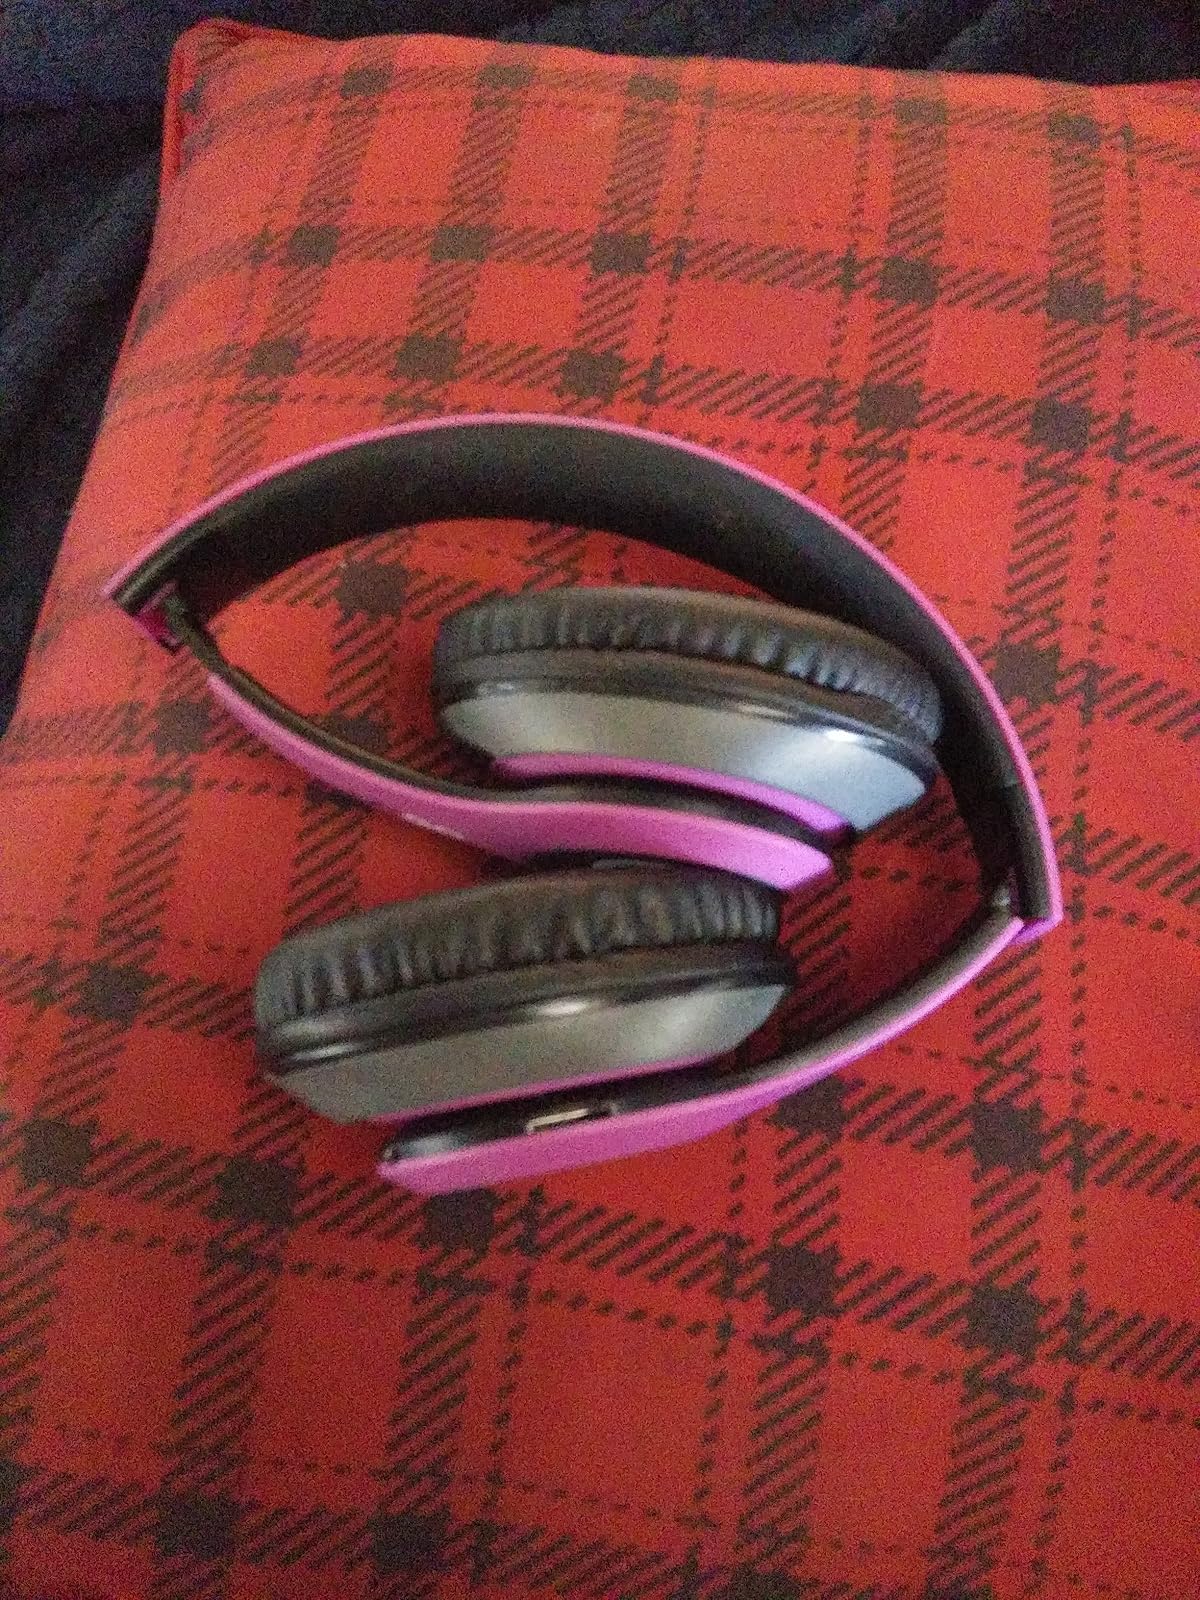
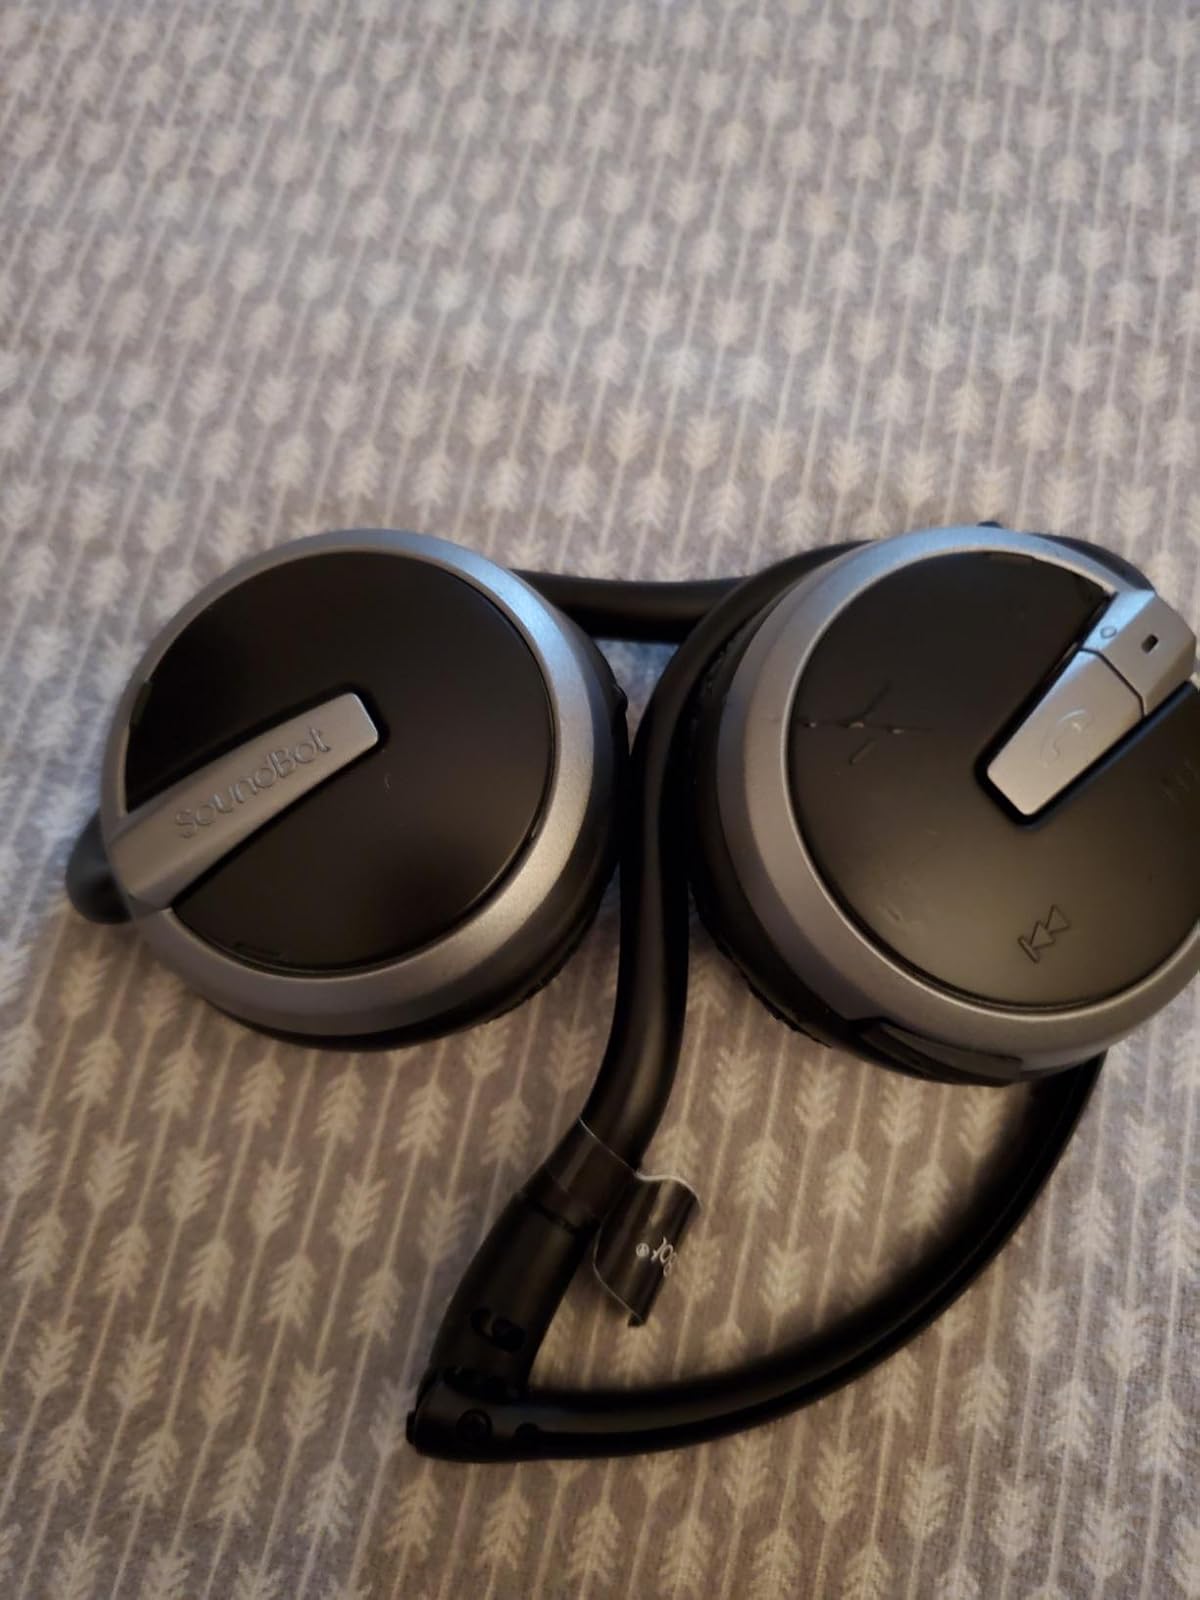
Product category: headphones
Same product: no